Chilo Rachal

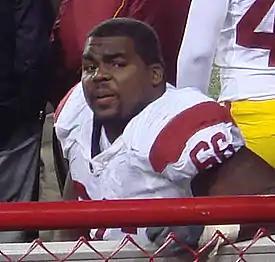
Rachal with the USC Trojans in 2007

Chilo Rachal (born March 15, 1986) is an American former professional football player who was a guard in the National Football League (NFL). He played college football for the USC Trojans and was selected by the San Francisco 49ers in the second round of the 2008 NFL draft.